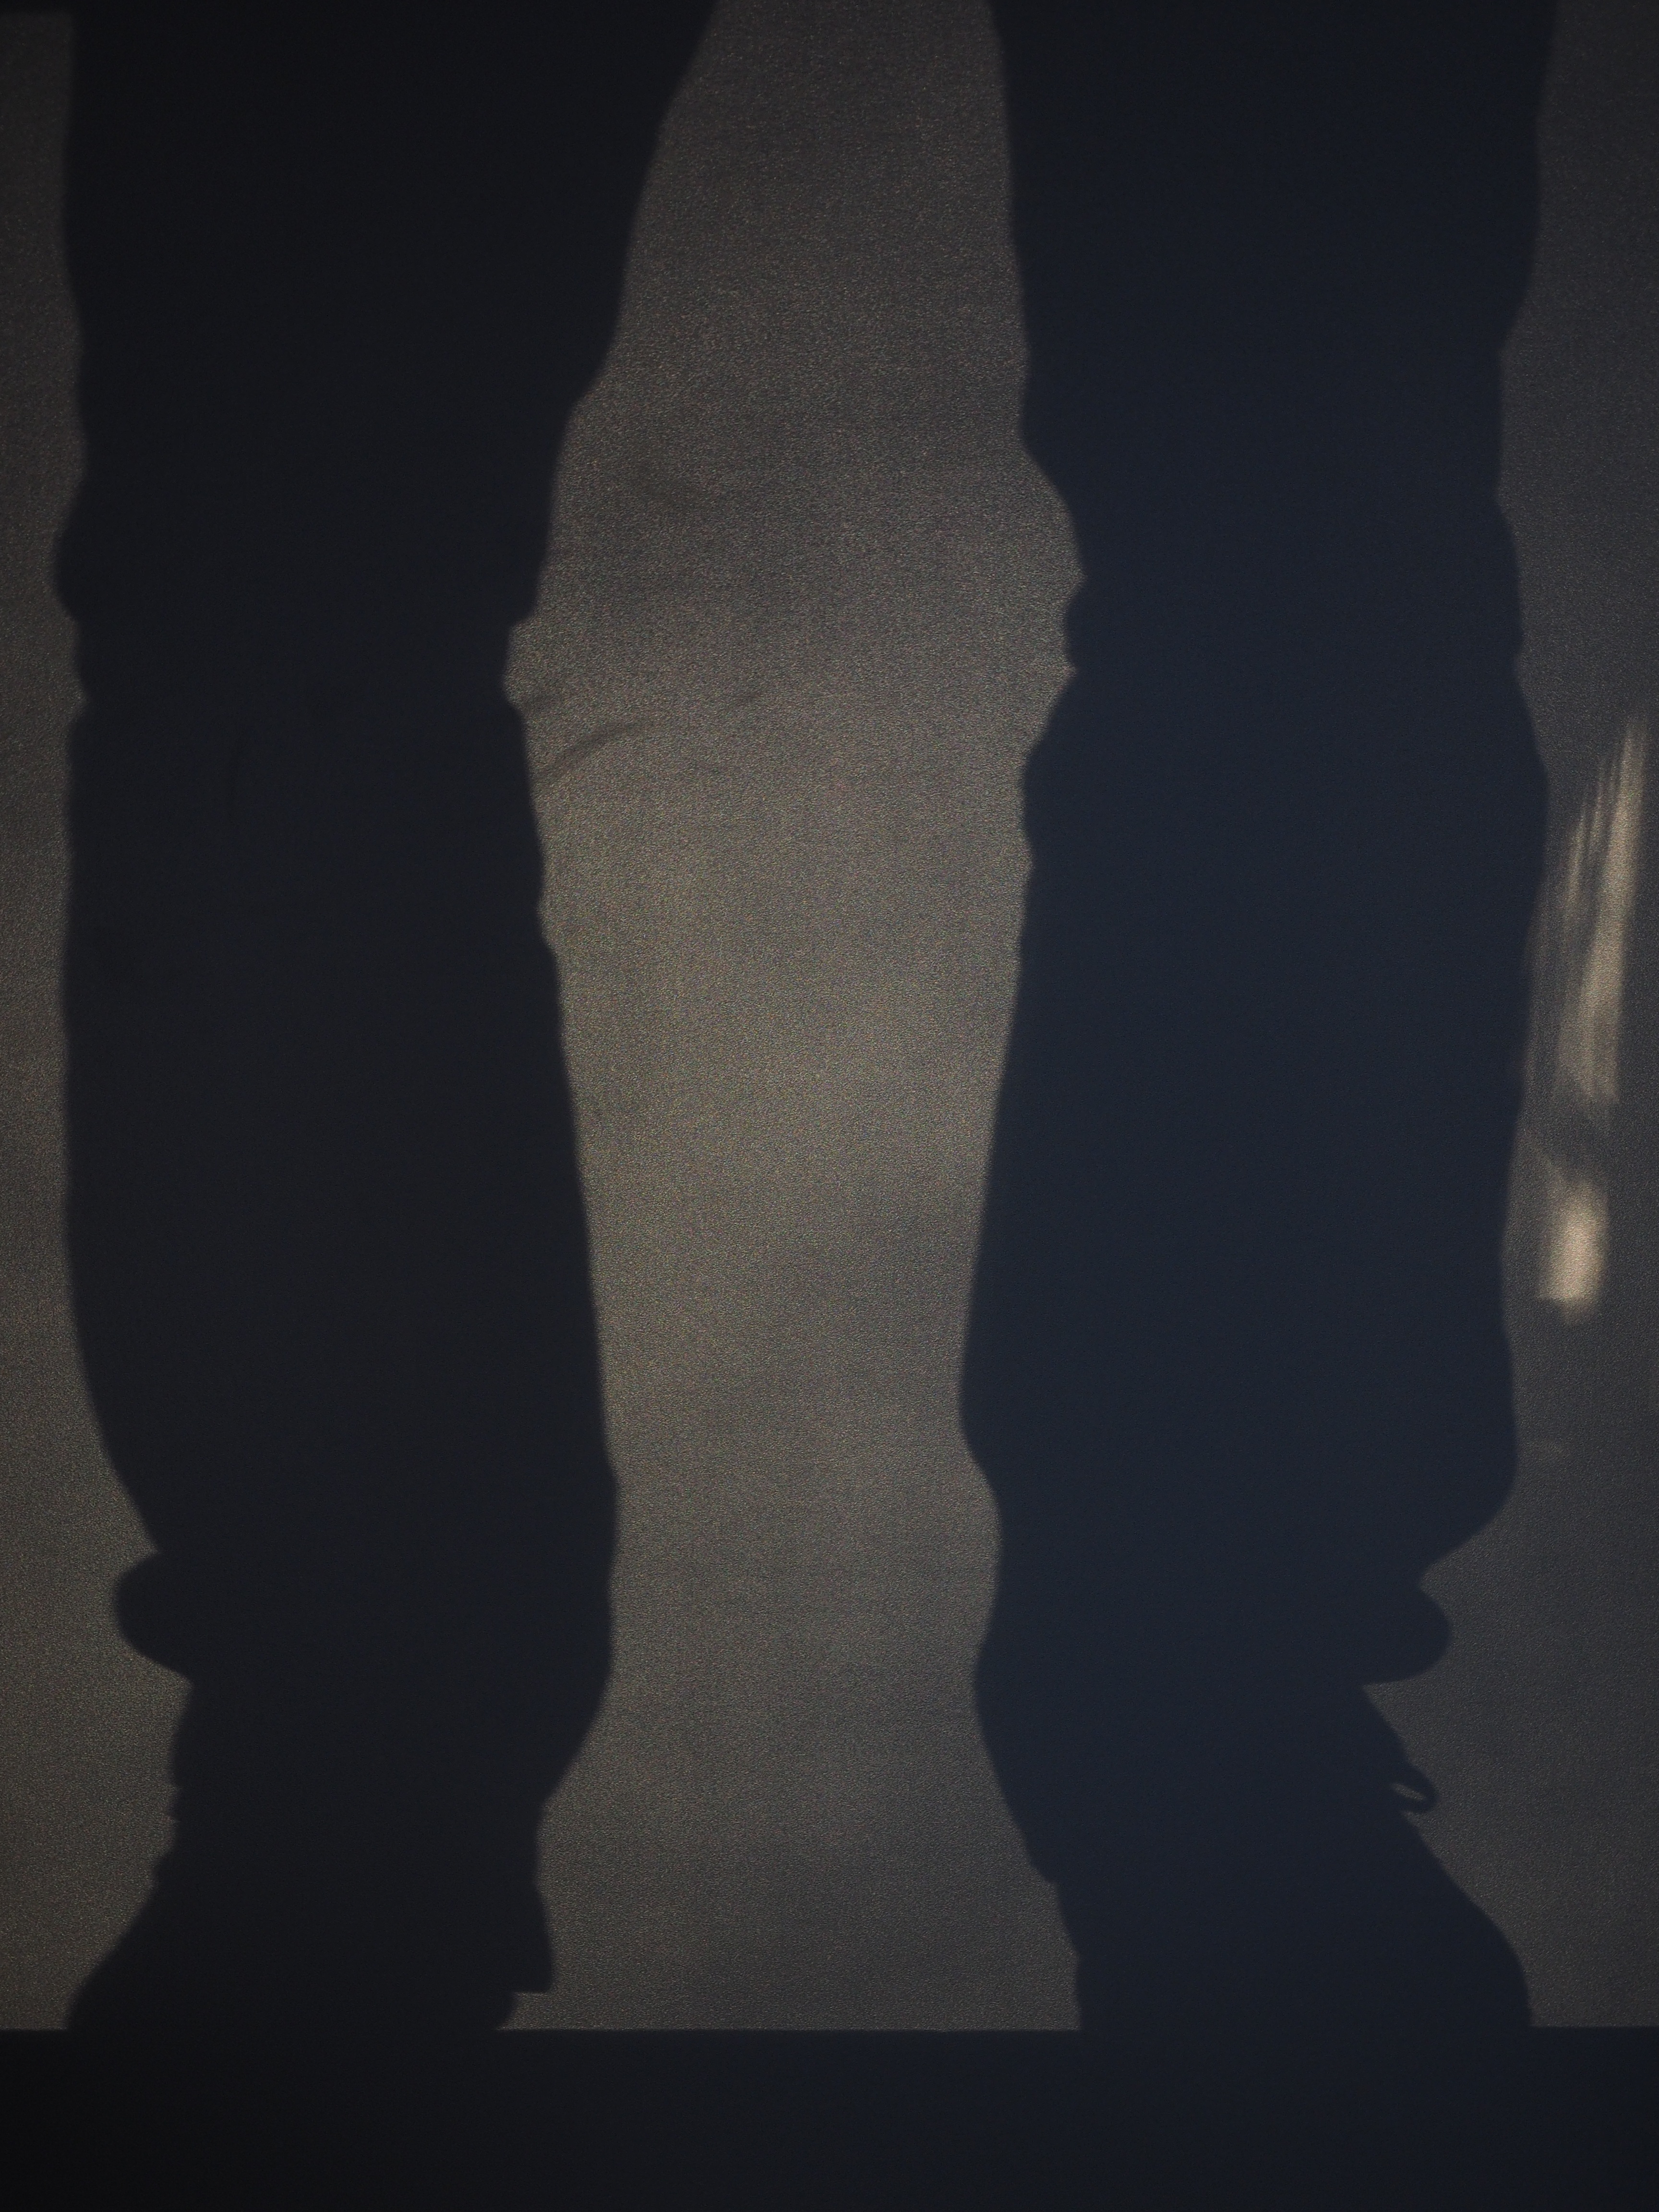
silhouette, person, light, sky, texture, feet, atmosphere, reflection, shadow, darkness, shoes, cool image, cool, cowboy, cool photo, midnight, phenomenon, shadow play, hispanic